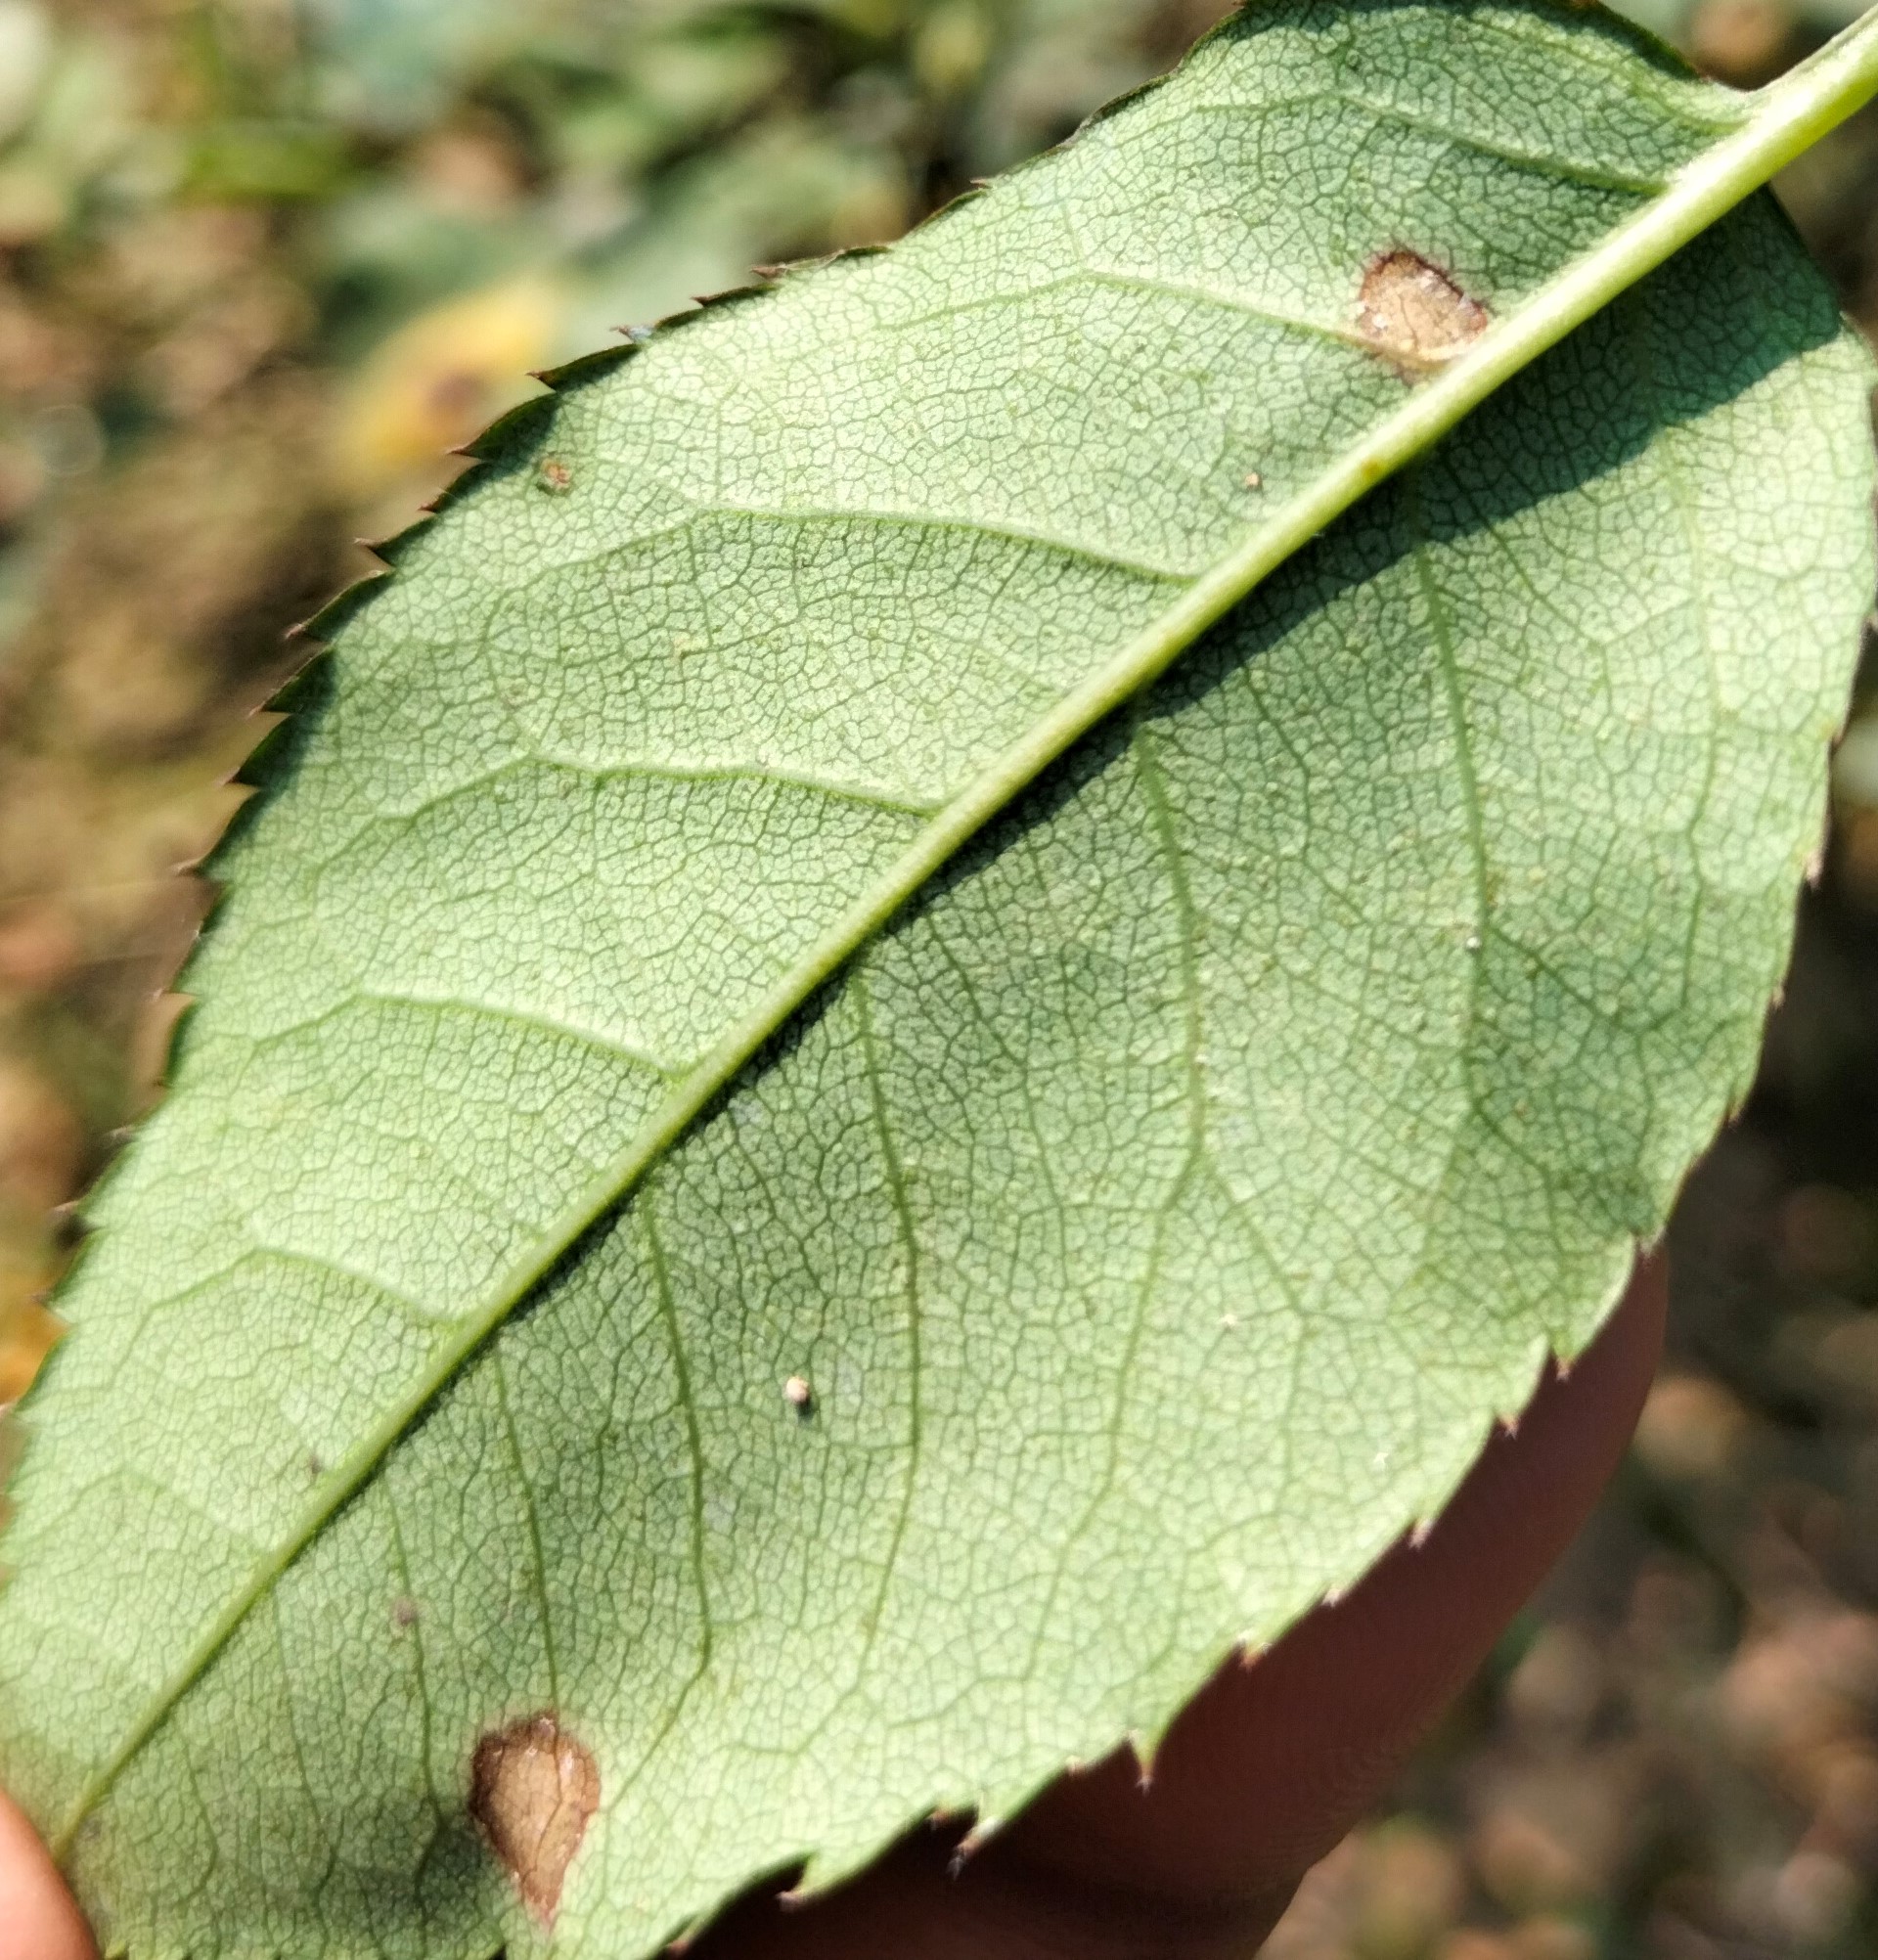
Label: Black Spot